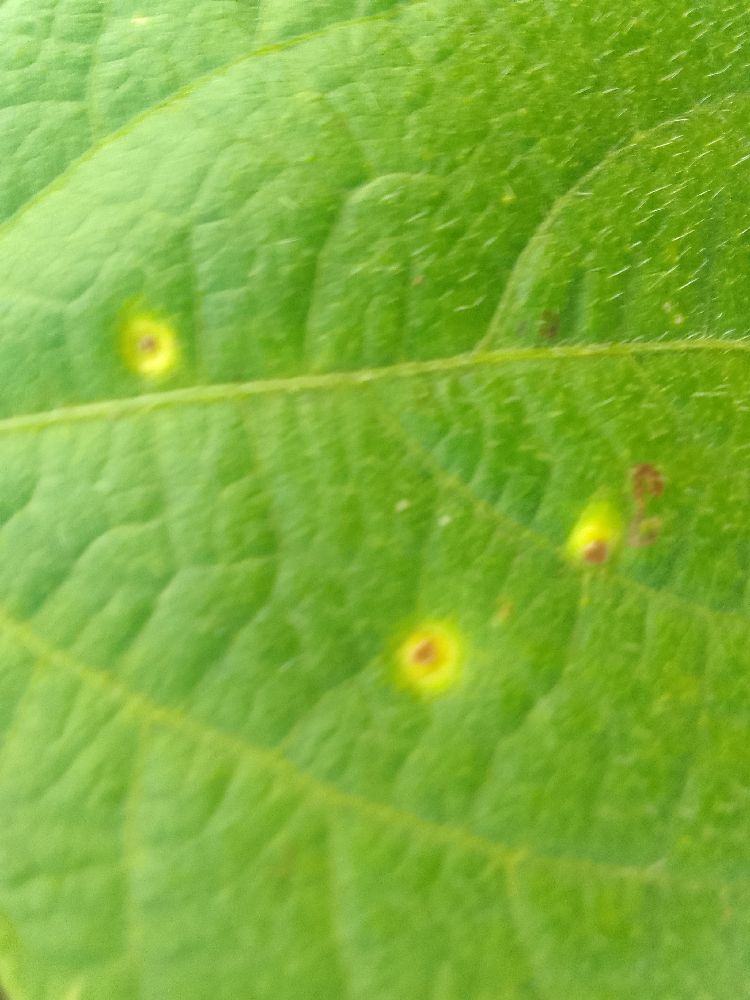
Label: rust